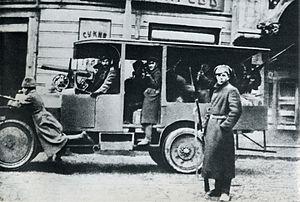
Vladimir Ilitch Oulianov, dit Lénine, né à Simbirsk le 10 avril 1870 et mort à Vichnie Gorki le 21 janvier 1924, est un révolutionnaire communiste, théoricien politique et homme d'État russe.